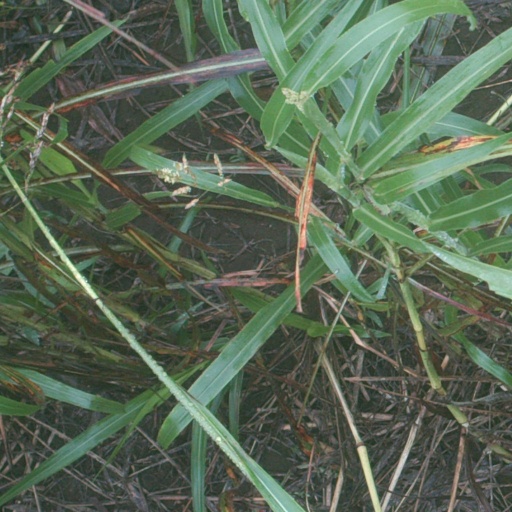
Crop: sorghum